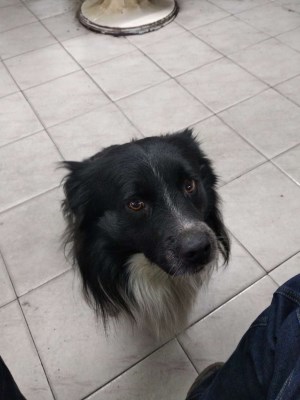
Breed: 2594-n000109-Border_collie